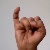
The image shows a hand gesture representing the letter 'I' in Indian Sign Language.